Scotland in the early modern period

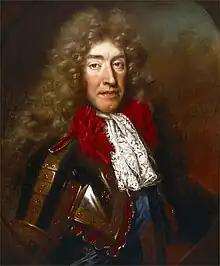
James VII of Scotland (and II of England), who was deposed in 1688

The Scots assembled a force of about 12,000, some of which were returned veterans of the Thirty Years' War, led by Alexander Leslie, formerly the Field Marshal of the Swedish Army. Charles gathered a force of perhaps 20,000, many of which were ill-trained militia. There were a series of minor actions in the north of Scotland, which secured the Covenanter's rear against Royalist support and skirmishing on the border. As neither side wished to push the matter to a full military conflict, a temporary settlement was concluded, known as the Pacification of Berwick in June 1639, and the First Bishops' War ended with the Covenanters retaining control of the country.